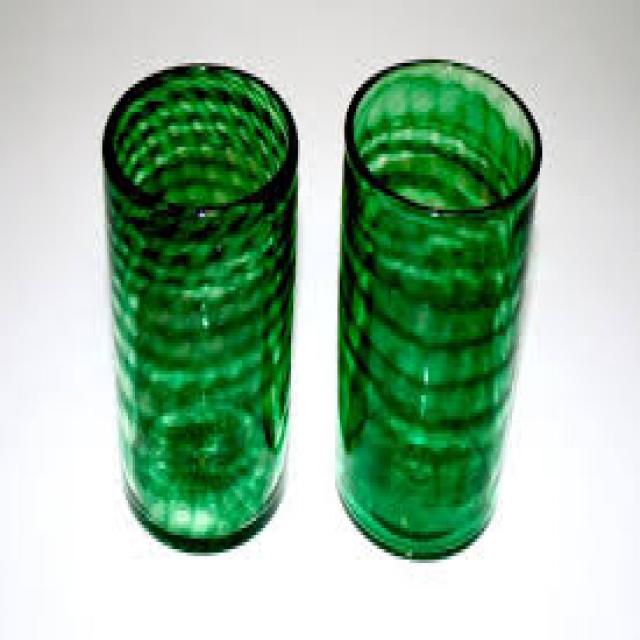
Label: Glass